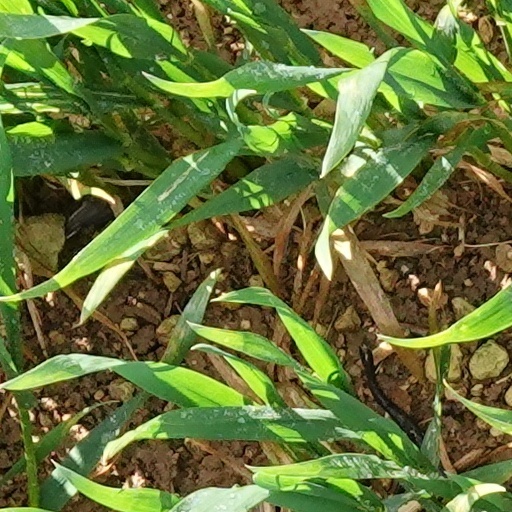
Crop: wheat